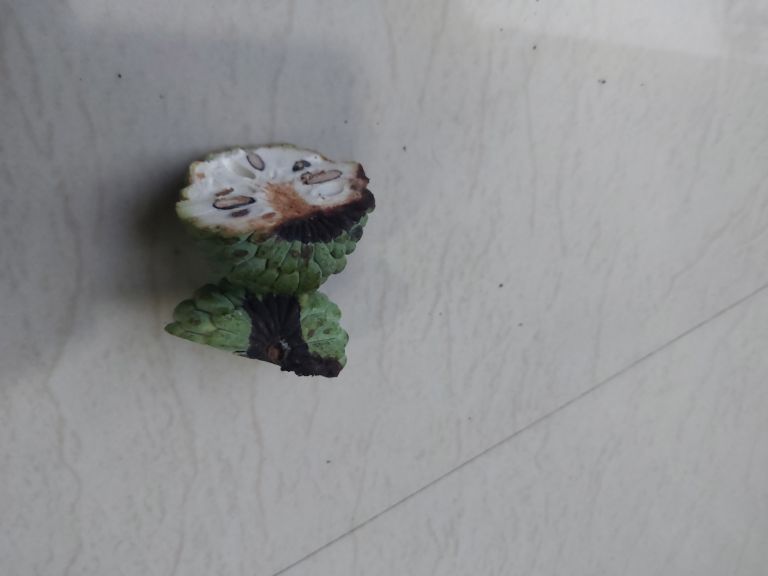
Disease label: Diplodia Rot